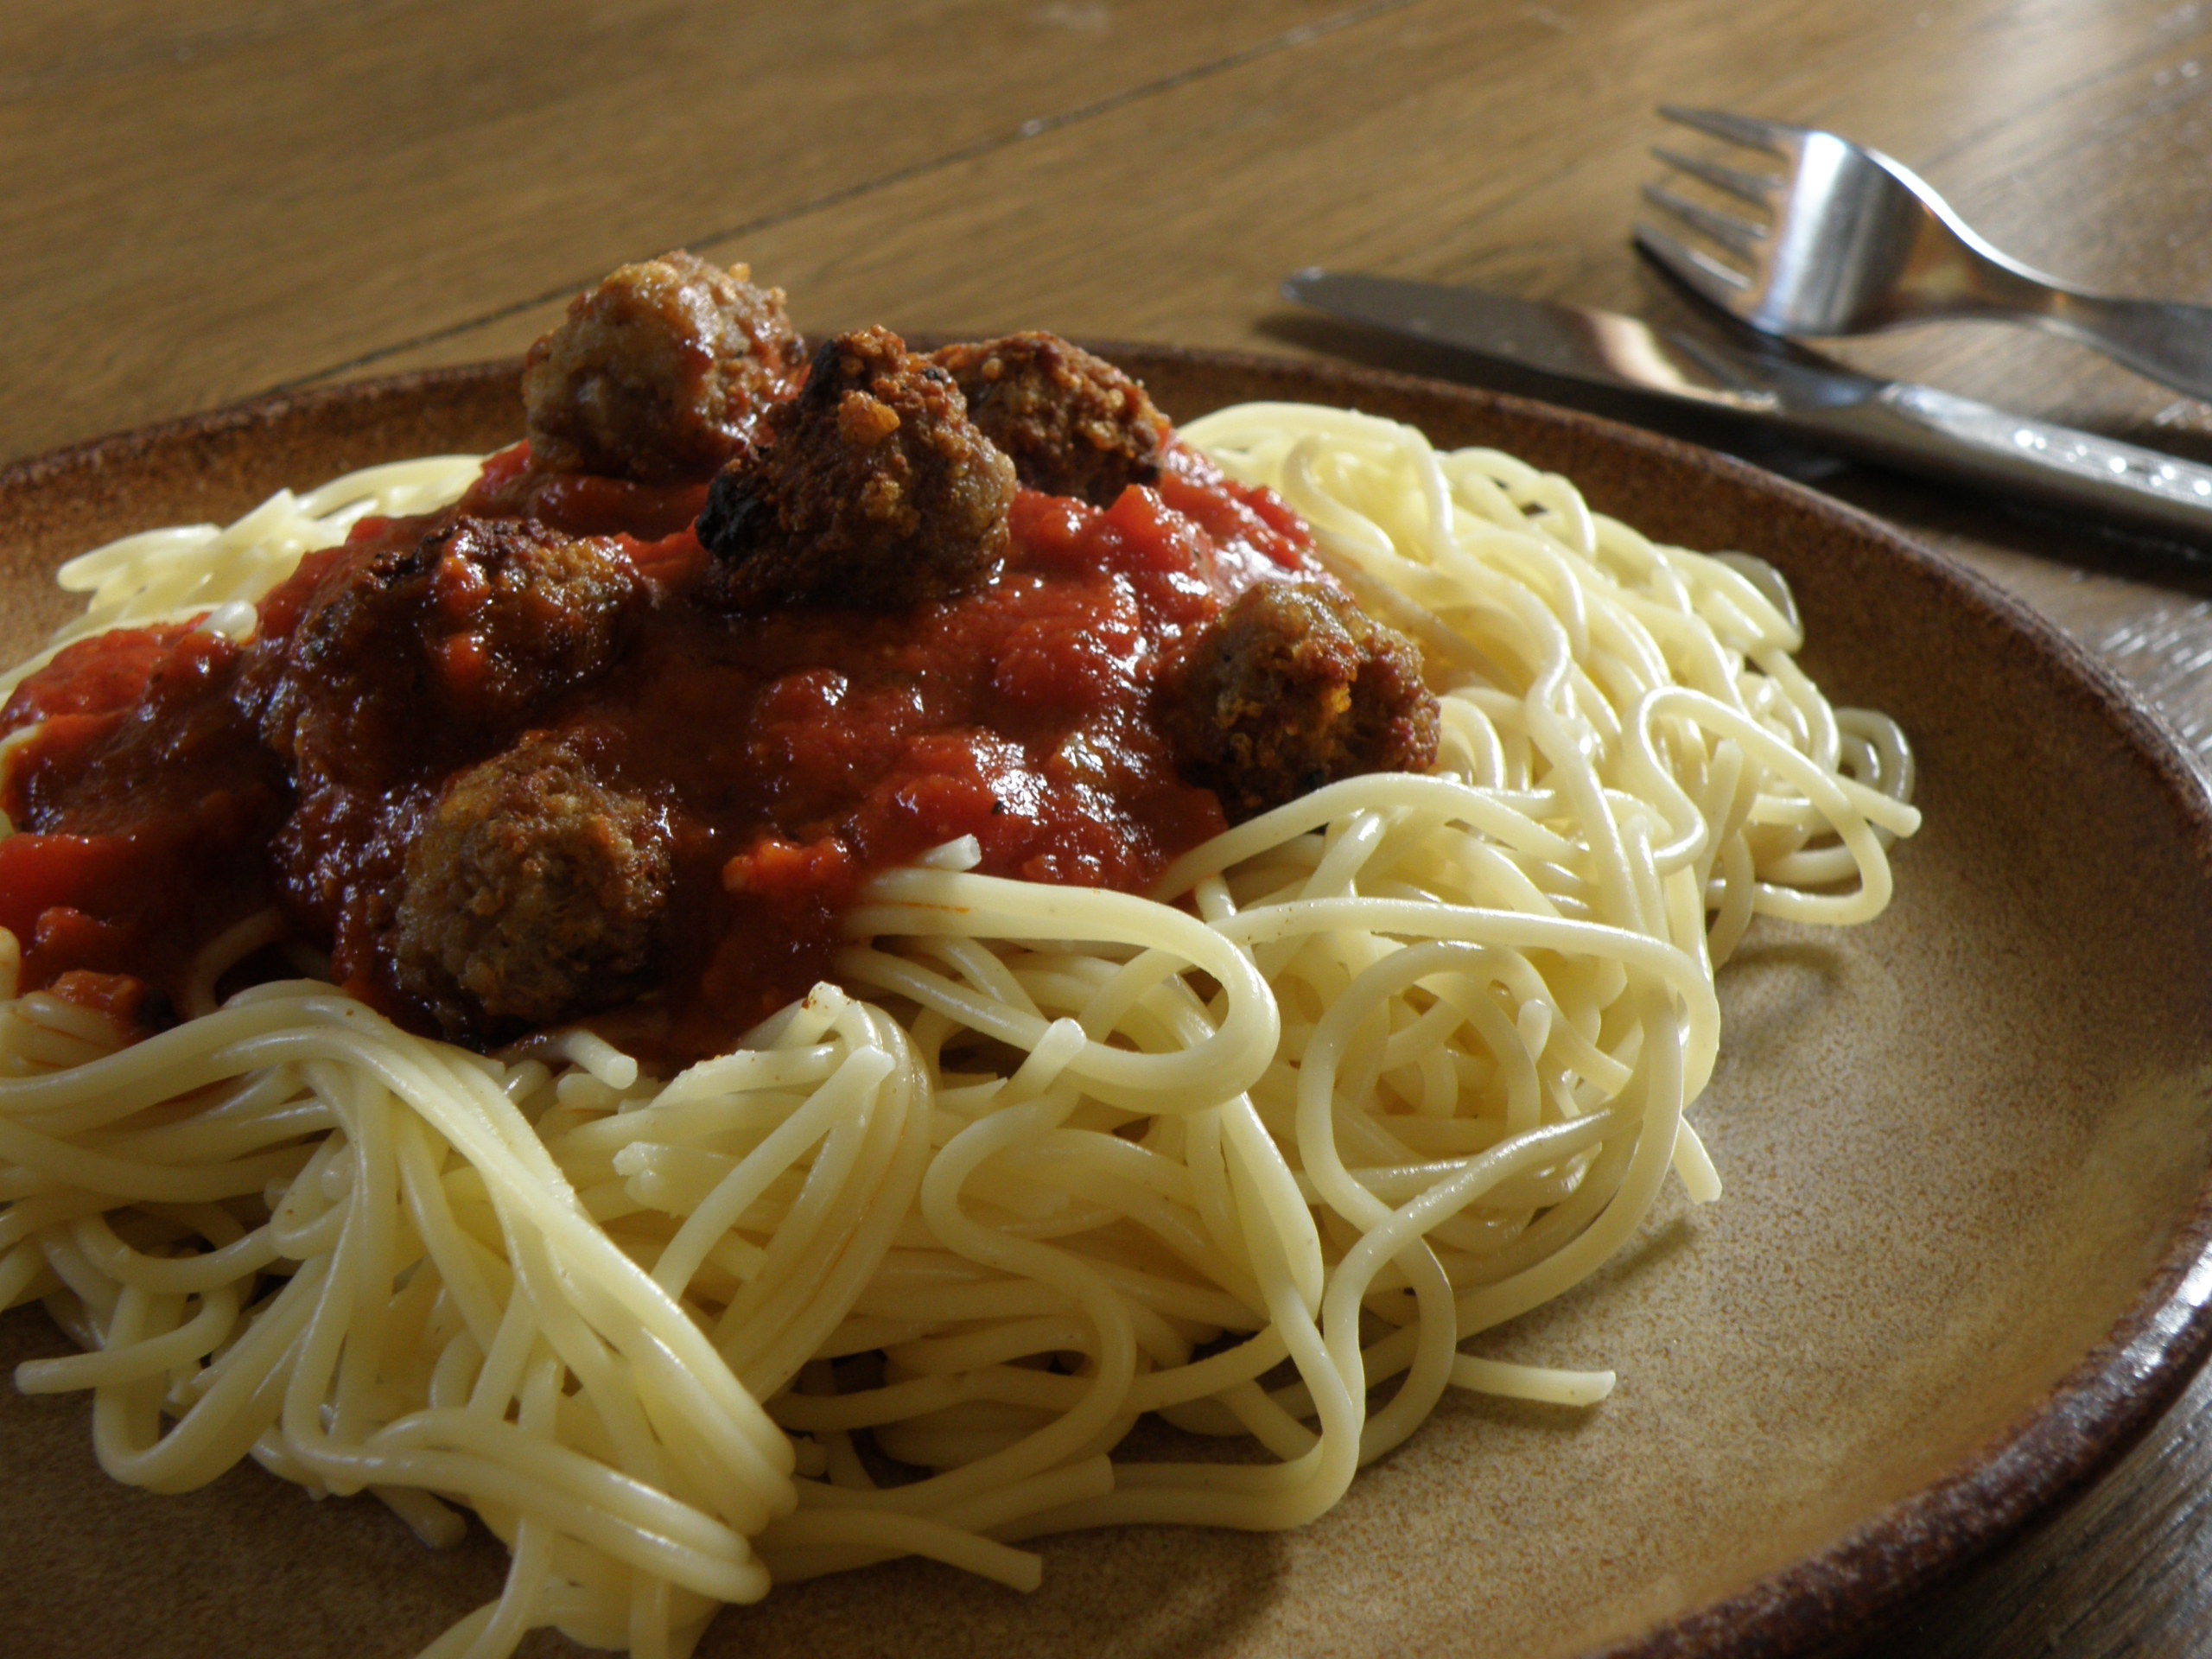
dish, food, meat, lunch, cuisine, pasta, asian food, spaghetti, meatballs, italian food, tomato sauce, meatball, carbonara, european food, pici